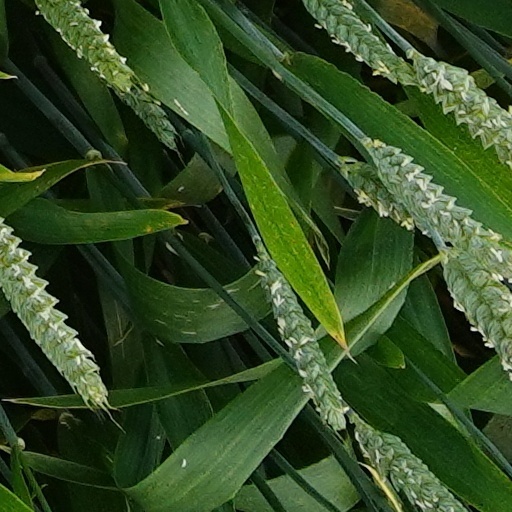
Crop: wheat